Albert Tarradas

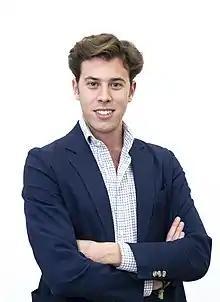

Albert Tarradas Paneque (born 1996) is a Catalan politician and a member of the Parliament of Catalonia for the Vox party.